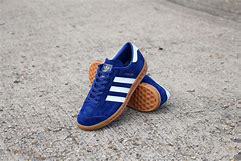
Brand: Adidas
Model: Hamburg